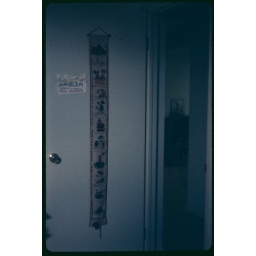
The door to Karla's bedroom in the house on Grove Street, Normal, IL, July 1968.